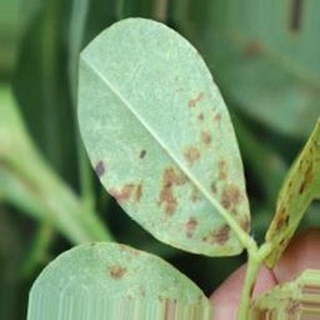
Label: groundnut_rust